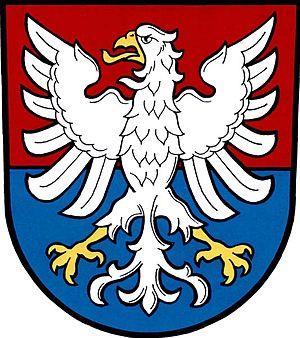
Kralice na Hané est un bourg du district de Prostějov, dans la région d'Olomouc, en Tchéquie. Sa population s'élevait à 1 658 habitants en 2018.